Toronto, Hamilton and Buffalo Railway

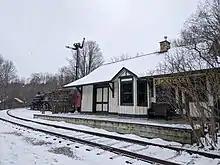
TH&B Jerseyville station and TH&B steam locomotive #103 in their new permanent location at Westfield Heritage Village

The TH&B's Jerseyville station is now at the Westfield Heritage Village, near Rockton, Ontario, alongside preserved TH&B steam locomotive #103, which was moved to this site in 1977 after being on display in Gage Park since 1956.